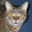
Label: cat